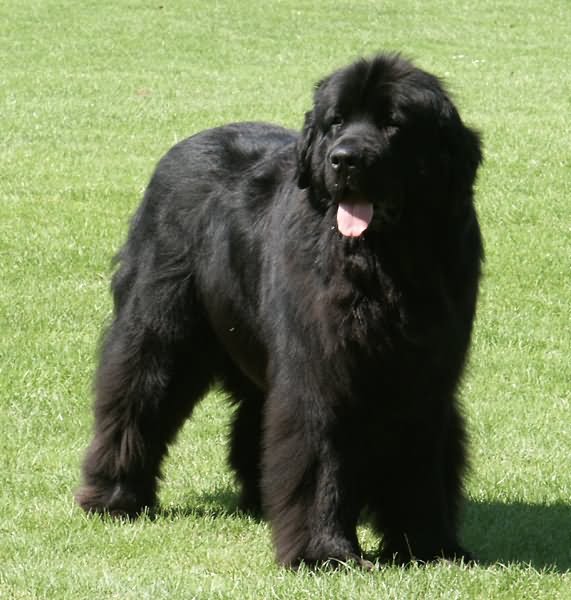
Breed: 215-n000031-Newfoundland